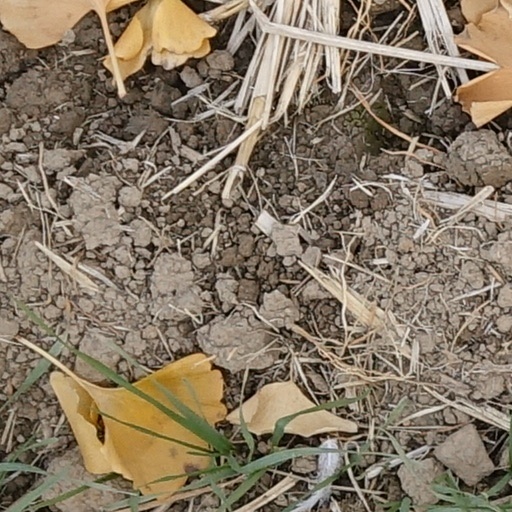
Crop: wheat